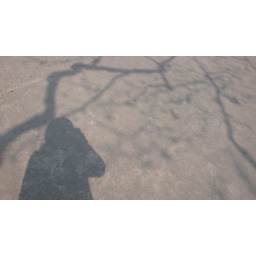
girl under trees